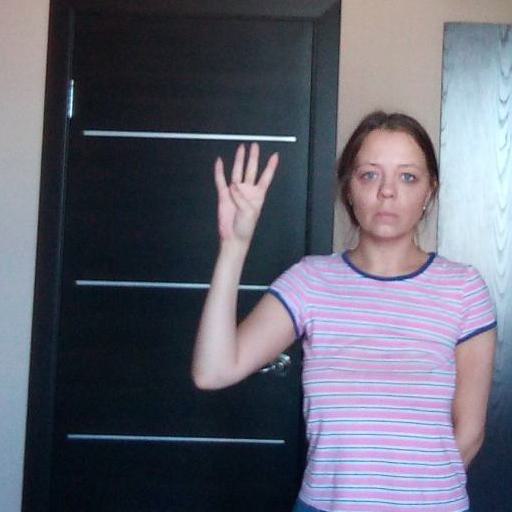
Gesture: four